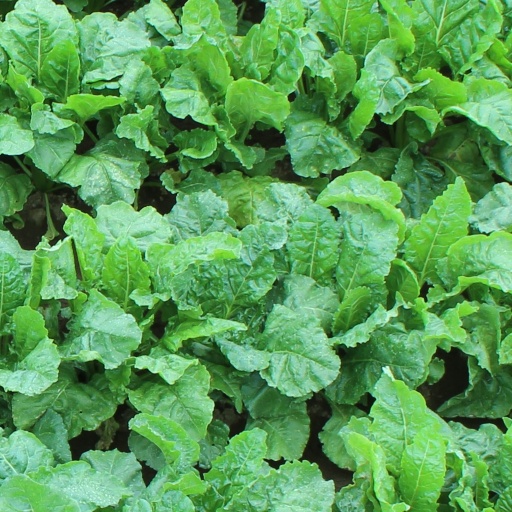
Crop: sugar beet